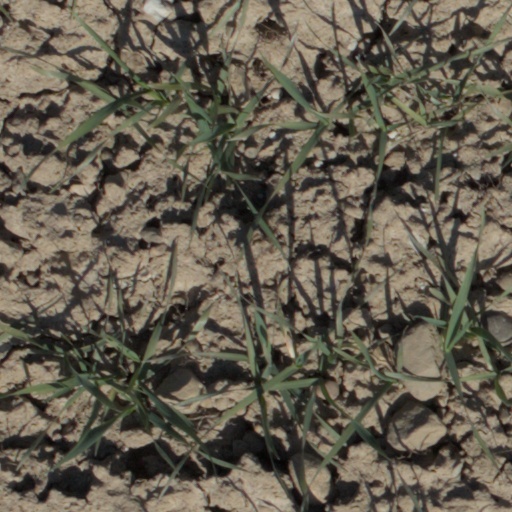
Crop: wheat